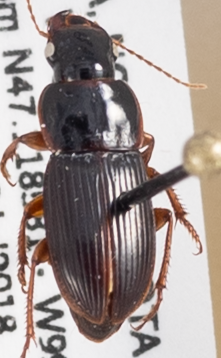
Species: Harpalus somnulentus
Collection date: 2018-07-10
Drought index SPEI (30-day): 0.396
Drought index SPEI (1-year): -0.404
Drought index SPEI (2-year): -0.172